Serbian Kovin Monastery

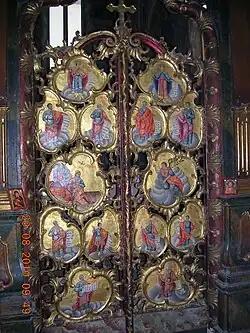
Royal door

Initially, at the end of the 13th century, the church was a larger one-nave Early Gothic style building of rectangular base shape, dimensions of about 10 x 25 meters and with a useful floor area of about 175 m2. In the massive hewn stone walls, about 90 cm thick, there were two portals, nine two-part windows and 16 supporting pillars. Approximately from the same period dates the isolated belfry on the east side, built of hewn stone, is now preserved in the ground and first floors. Its basic size ( 7,40 X 7,20 m ), the thickness of its walls about 2,50 m and a small usable area indicate the depth of its foundations to two meters and its height of about 50 meters with a narrow pyramidal cap on top.